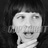
Emotion: surprise